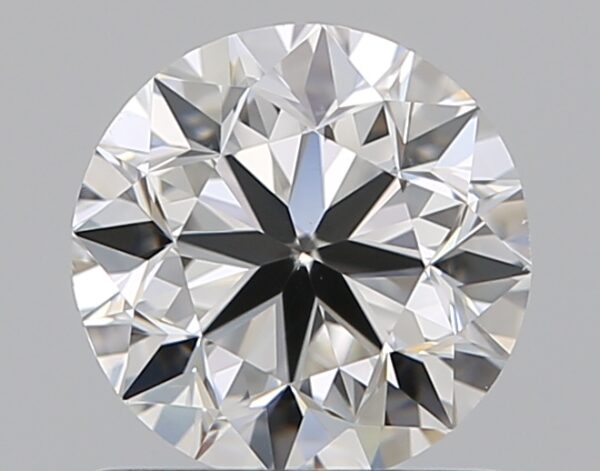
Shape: round
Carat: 0.91
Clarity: VS2
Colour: F
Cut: VG
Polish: EX
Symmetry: EX
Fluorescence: N
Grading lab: GIA
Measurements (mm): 6.02 x 6.06 x 3.89